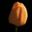
Label: tulip